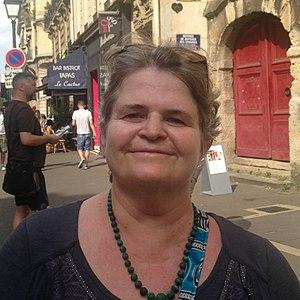
Hélène Franco, née le 4 juin 1971 à Lons-le-Saunier, est une magistrate, secrétaire générale du Syndicat de la magistrature de 2006 à 2008 et femme politique française.